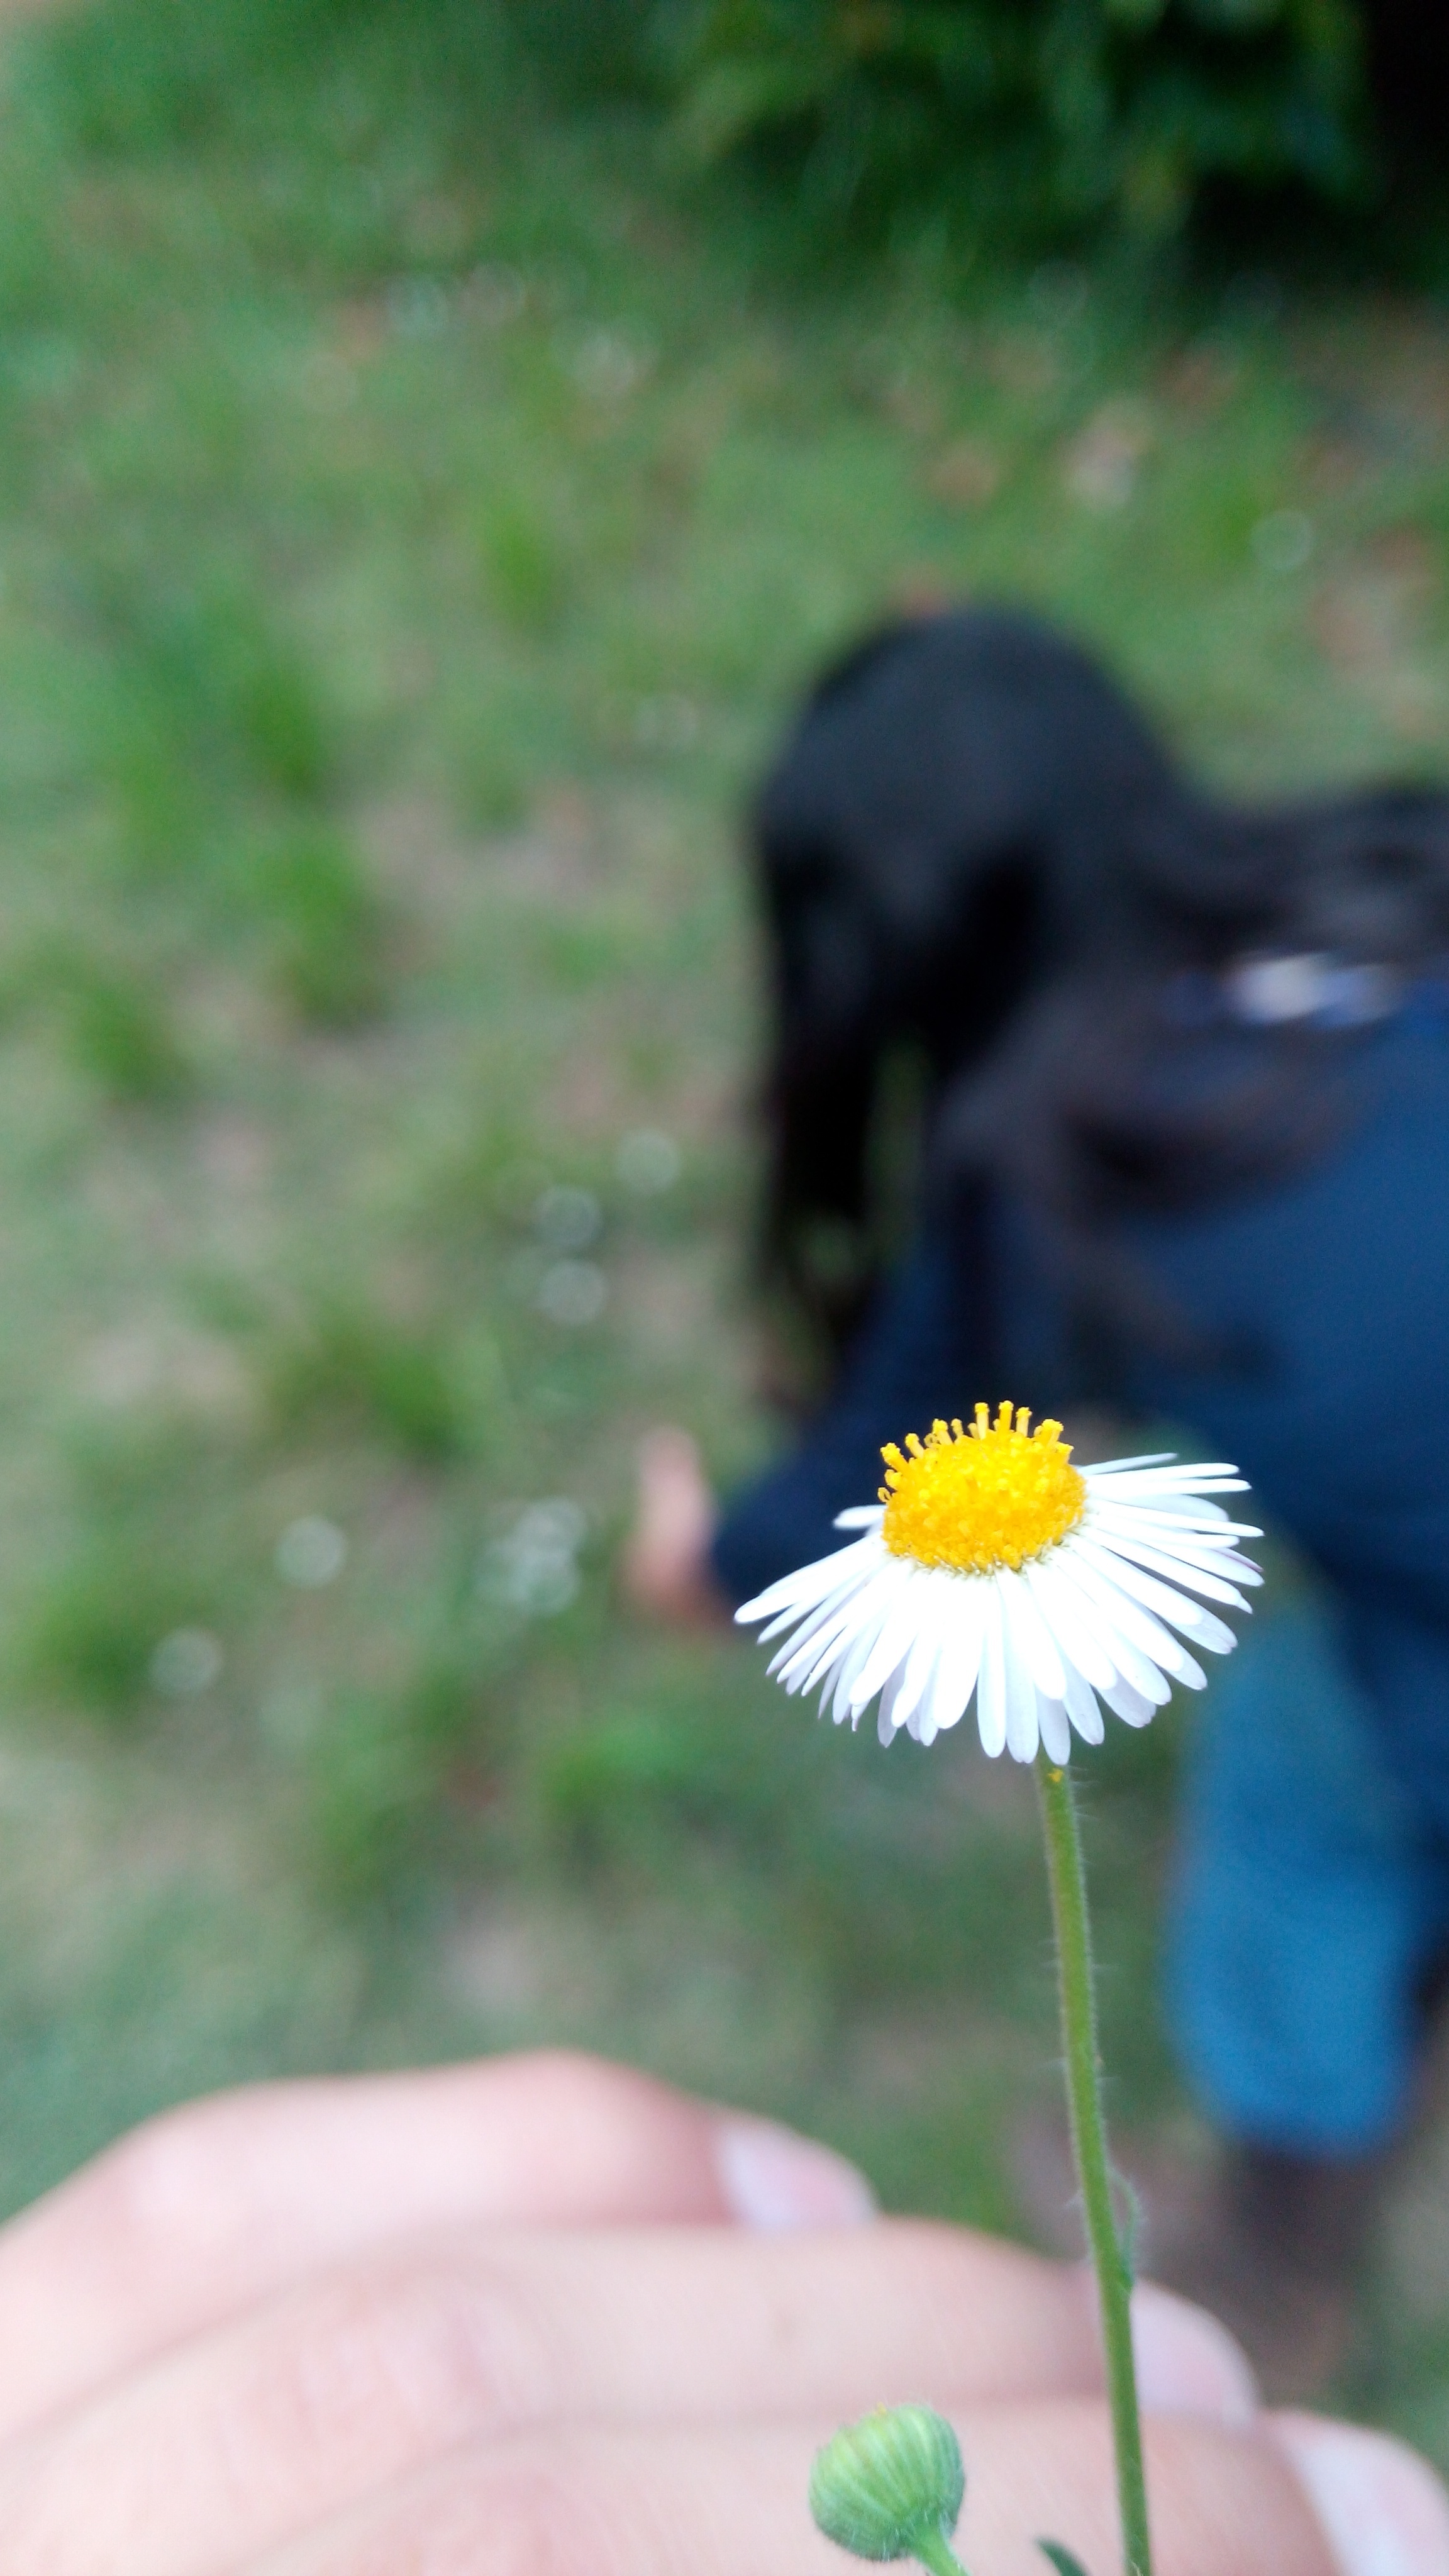
nature, grass, plant, meadow, leaf, flower, petal, daisy, green, botany, flora, fauna, wildflower, macro photography, flowering plant, land plant